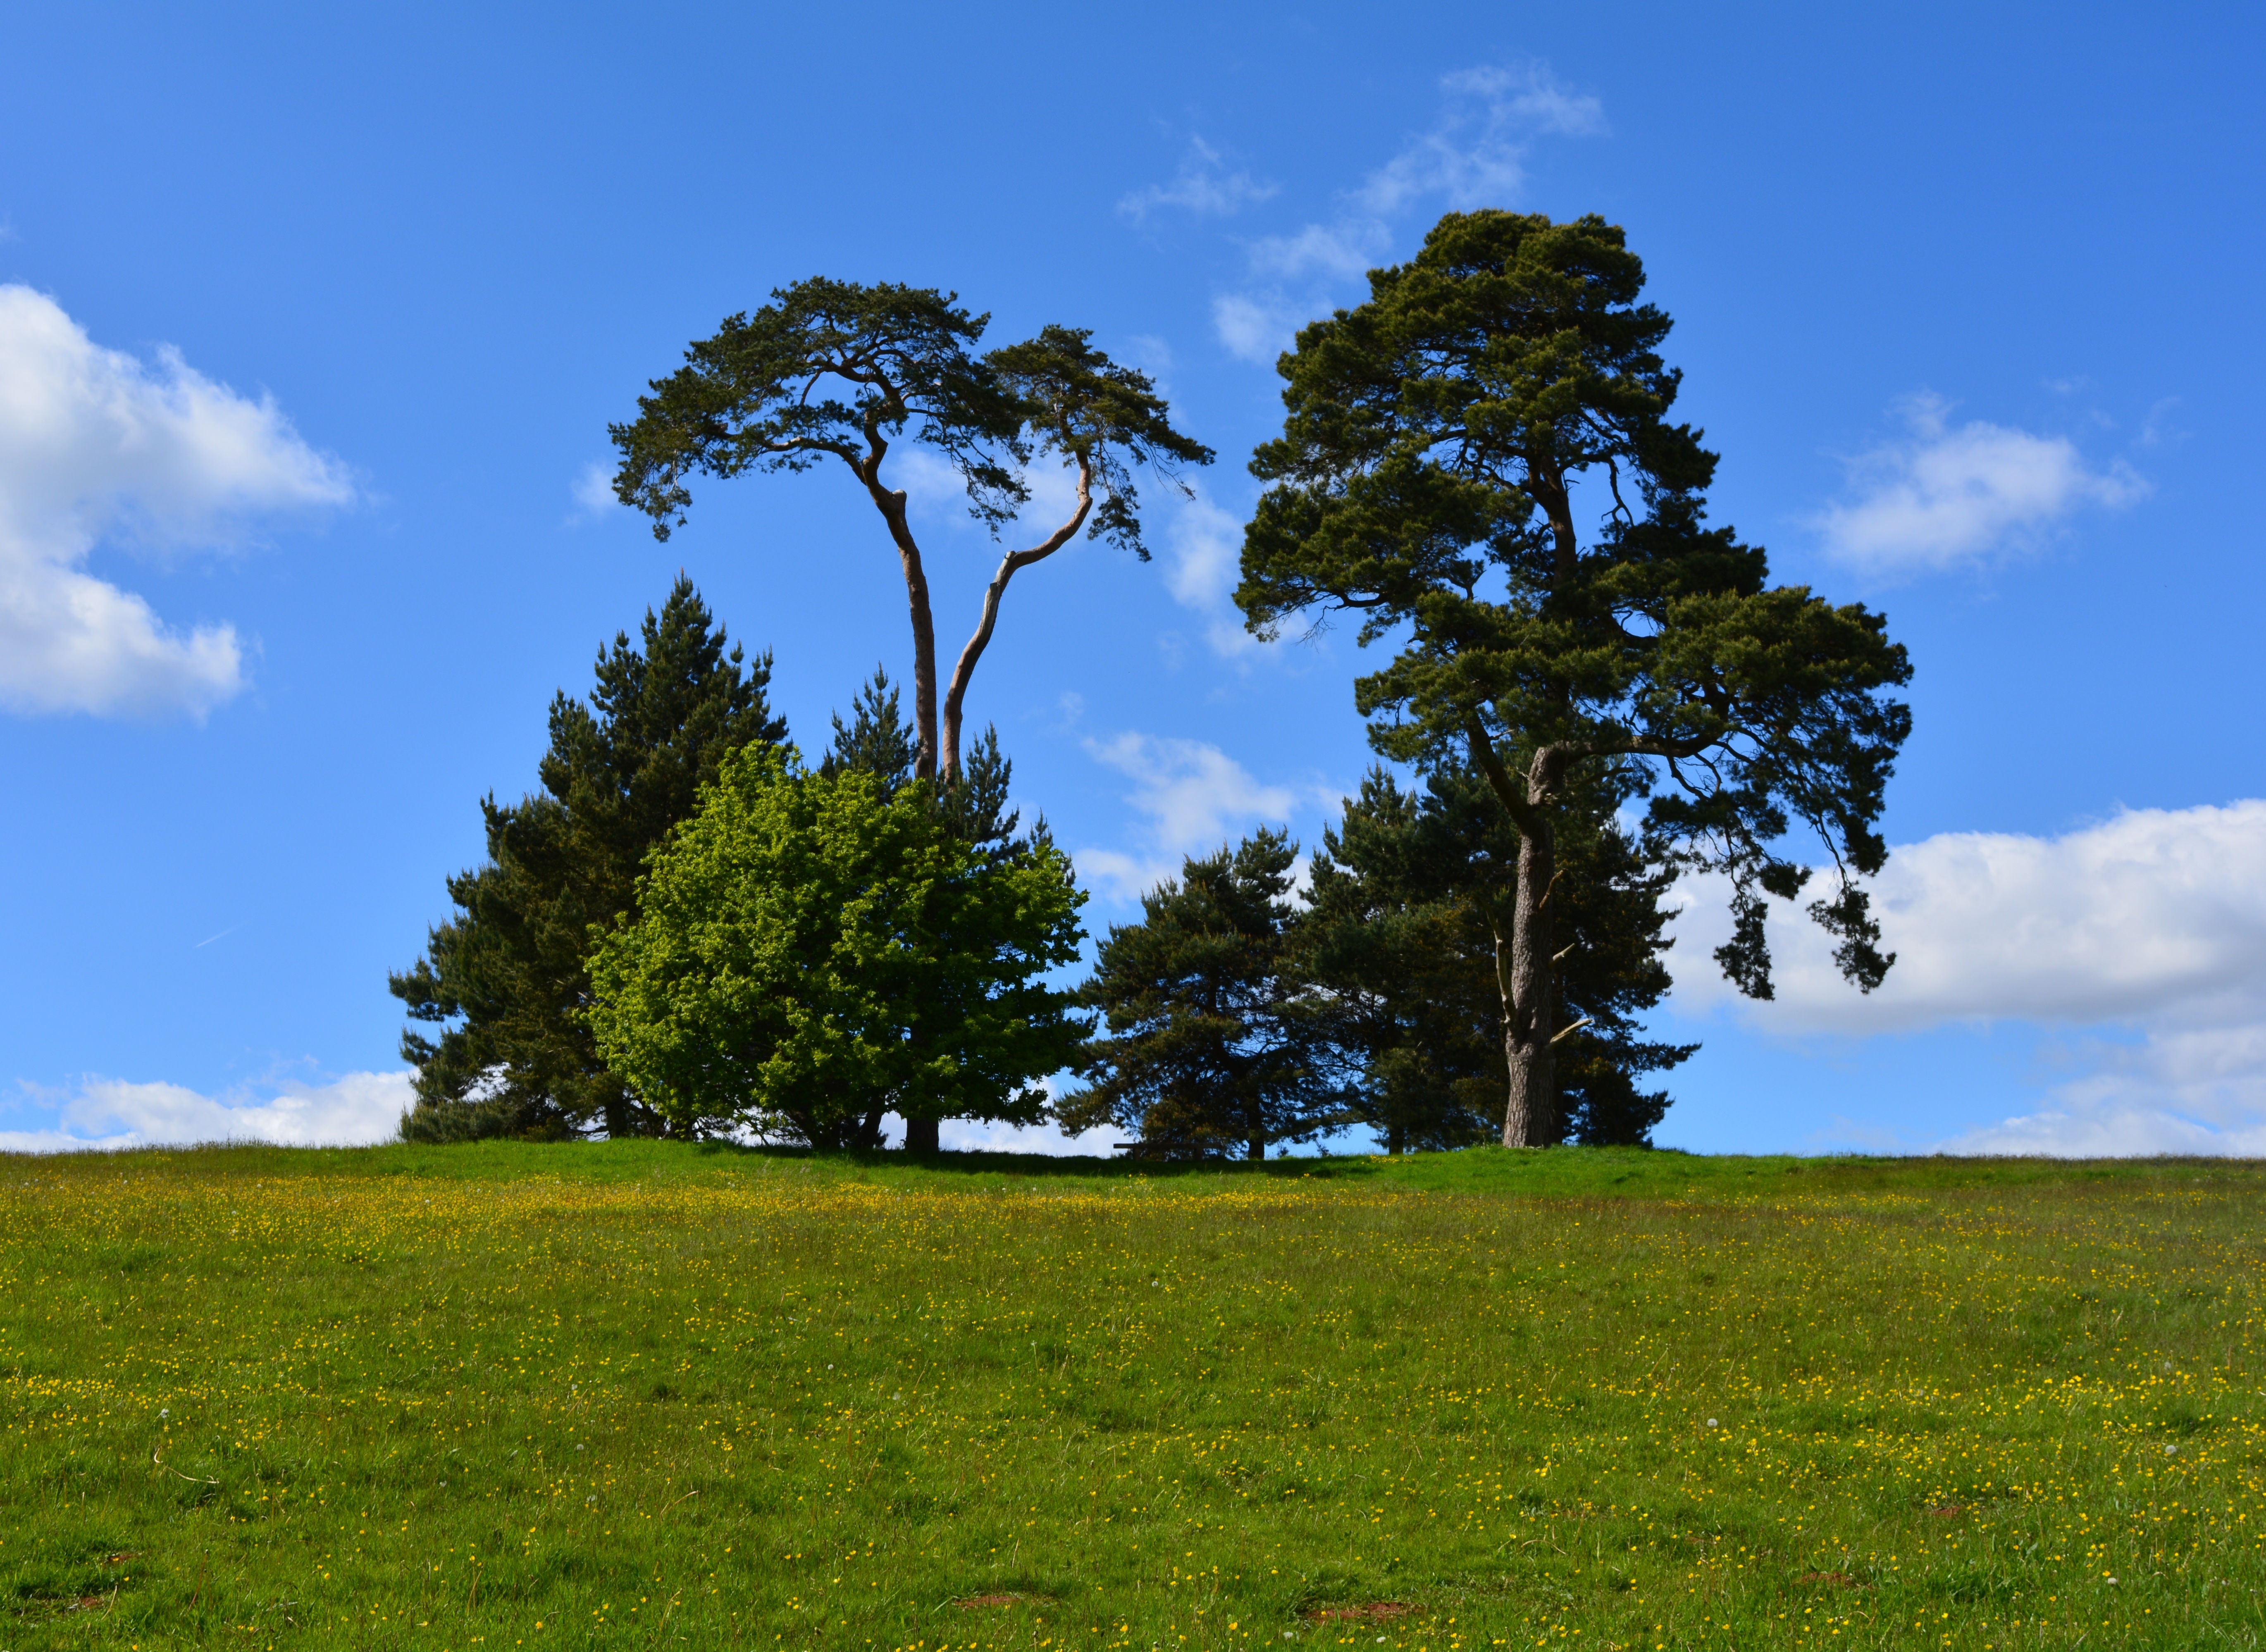
landscape, tree, nature, grass, outdoor, horizon, cloud, growth, plant, sky, field, lawn, meadow, prairie, leaf, hill, flower, summer, environment, spring, green, pasture, natural, park, botany, environmental, season, savanna, plain, plants, trees, design, grassland, habitat, ecosystem, rural area, biome, tree planting, natural environment, woody plant, arecales